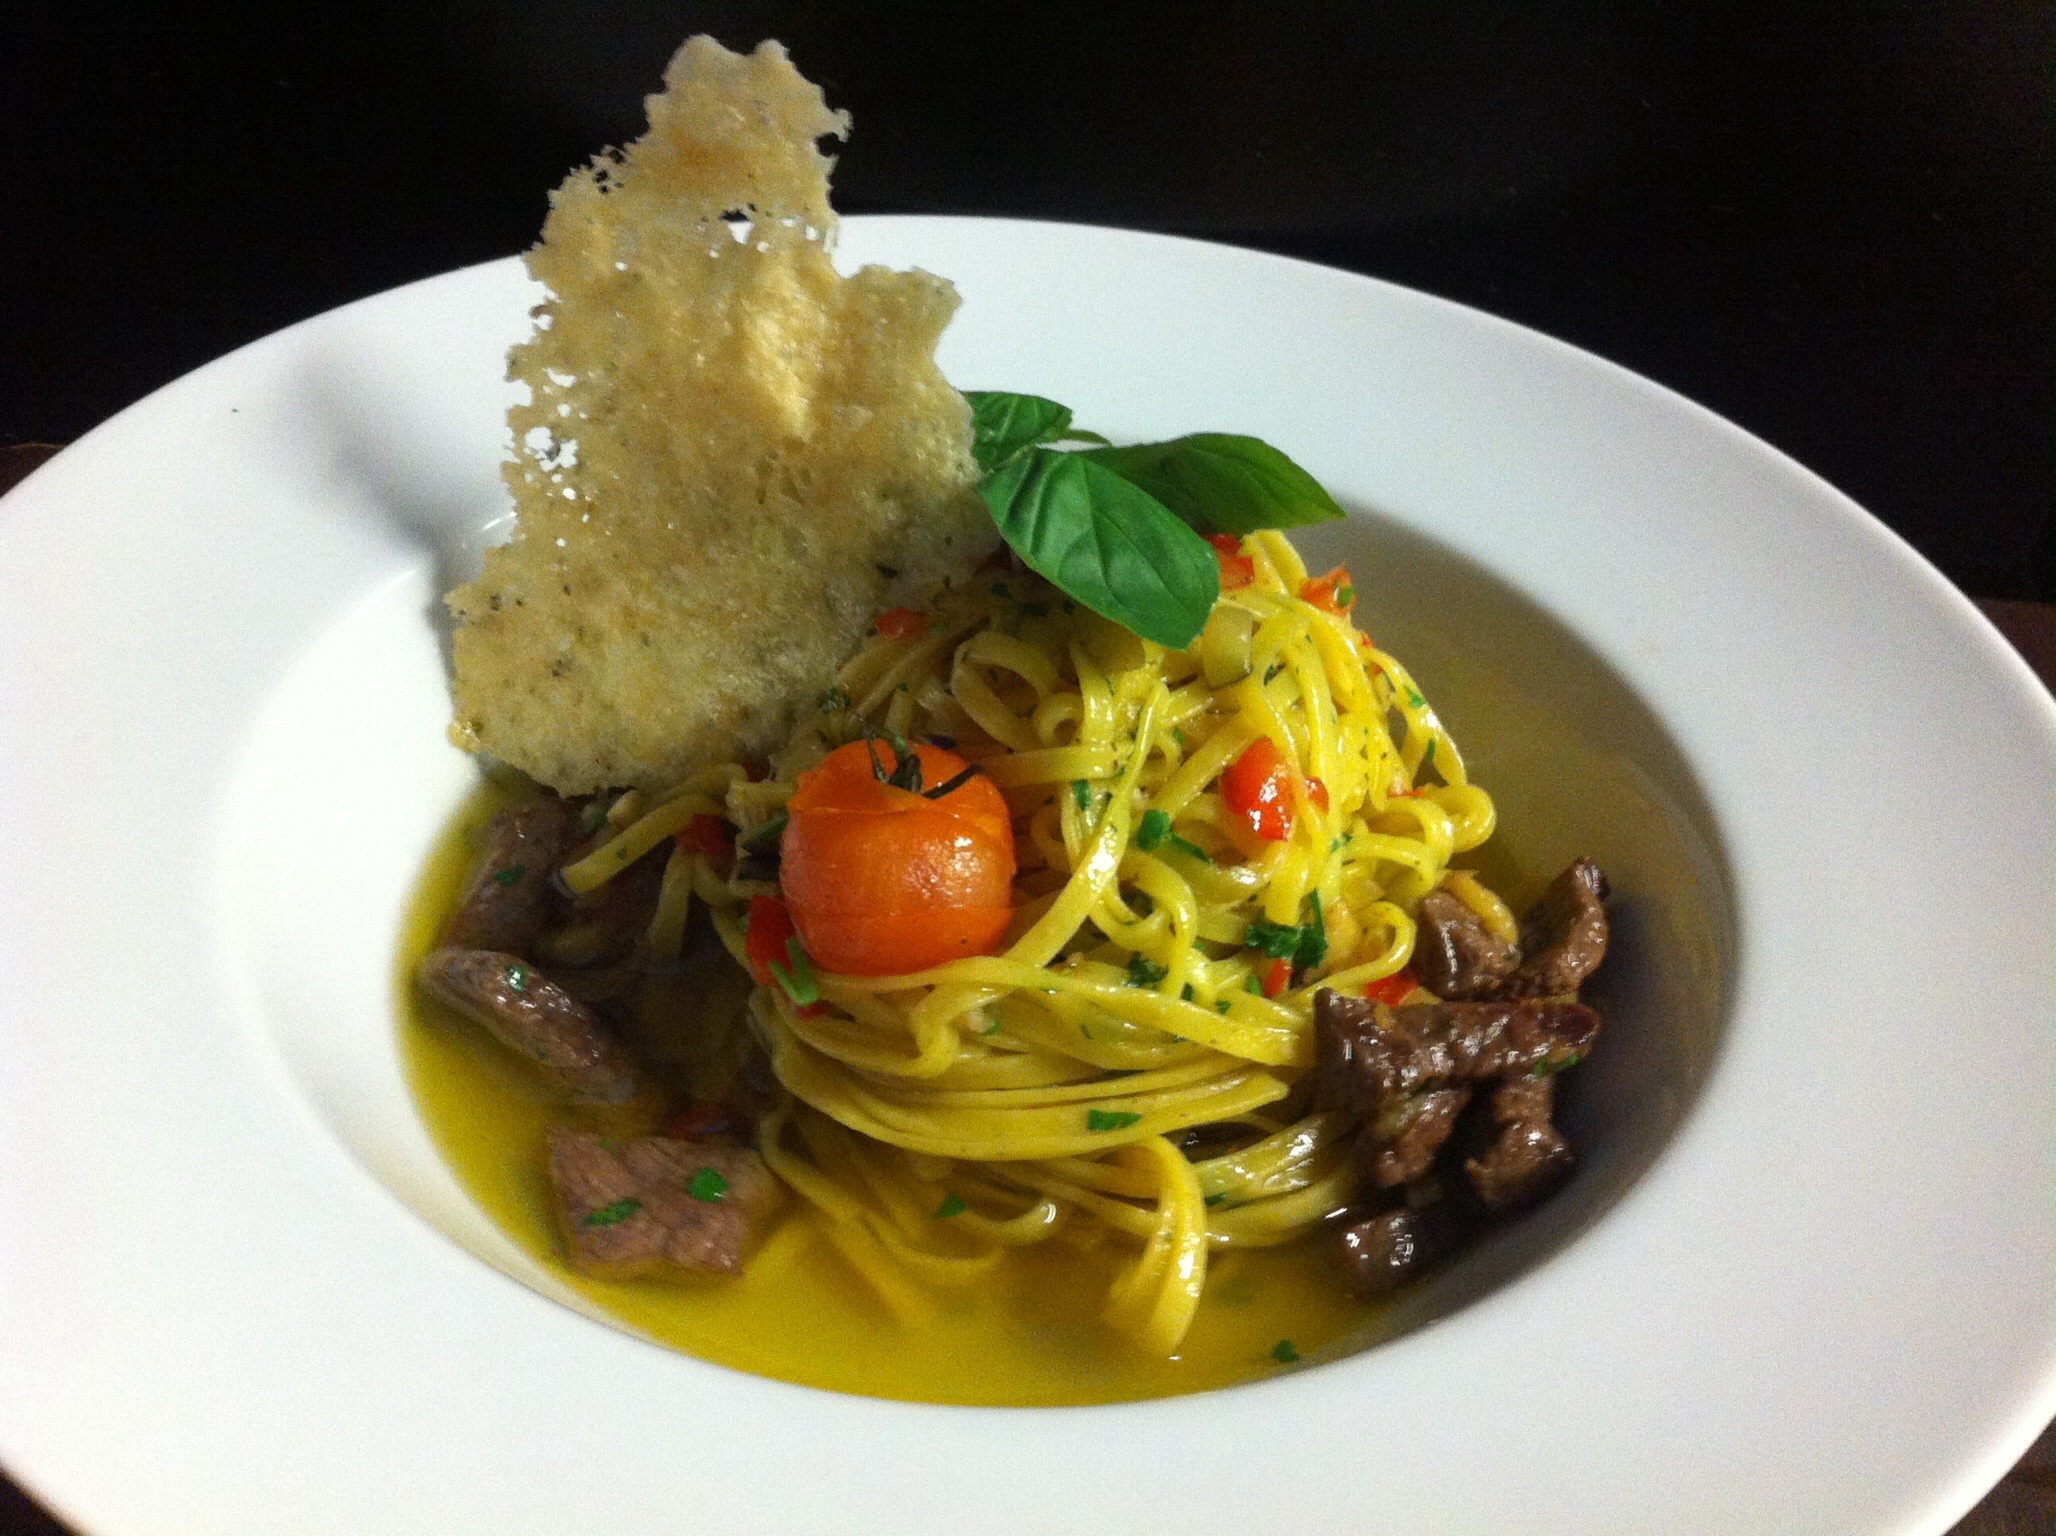
restaurant, dish, food, produce, vegetable, eat, cuisine, pasta, noodles, spaghetti, curry, thai food, italian food, european food